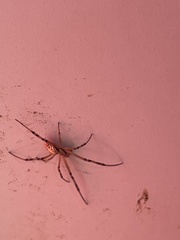
Species: Lactrodectus_hesperus